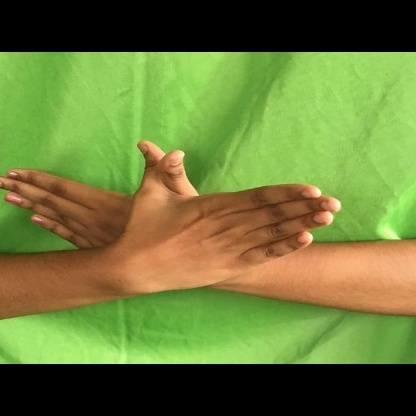
Mudra: Garuda